Joran van der Sloot

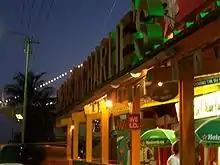
Carlos'n Charlie's in Oranjestad, Aruba, where Natalee Holloway was last seen with Van der Sloot

On 29 May 2005, Van der Sloot met Natalee Holloway at Carlos'n Charlie's bar in downtown Oranjestad, Aruba. Holloway was an 18-year-old American, vacationing in Aruba to celebrate her graduation from high school. Holloway and Van der Sloot drank and danced together at the bar. When the bar closed at 1:00 a.m., Holloway was last seen leaving in a car with Van der Sloot and two brothers, 21-year-old Deepak Kalpoe and 18-year-old Satish Kalpoe.